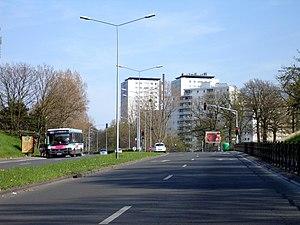
La ligne 4 du tramway d'Île-de-France est une ligne du tramway d'Île-de-France exploitée par la SNCF reliant Aulnay-sous-Bois d'une part, et Montfermeil d'autre part, à Bondy, dans le département de la Seine-Saint-Denis. Elle est longue de 12,6 kilomètres et se sépare en deux branches.
Clichy-sous-Bois est une commune française située dans le département de la Seine-Saint-Denis en région Île-de-France. Elle fait partie de la Métropole du Grand Paris.